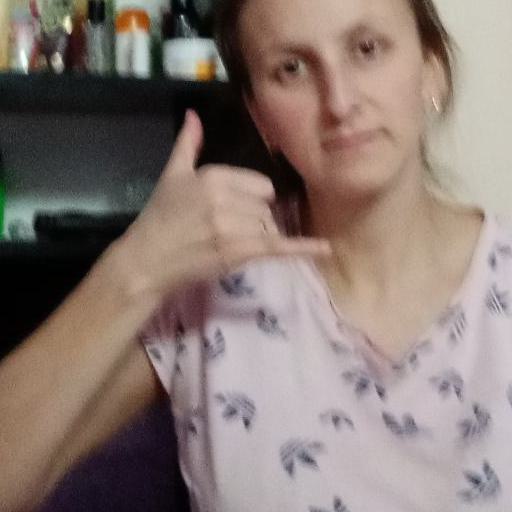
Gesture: call